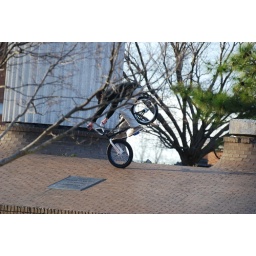
Guy doing jumps on his bike around the tower